Michigan–Michigan State football rivalry

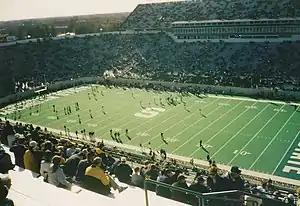
Michigan State warming up before the Michigan Wolverines vs. Michigan State Spartans football game at Spartan Stadium in 2001.

In the 2001 game, also known as "Clockgate", Michigan entered the game ranked No. 6 in the nation. With under three minutes left, the Spartans received the ball at midfield, trailing 24–20. A Michigan face mask penalty resulted in 15 yards and an automatic first down. Two plays later, the Wolverines were penalized for having 12 men on the field. Michigan State was incorrectly charged with their final timeout on that play; the Spartans should not have been because of the U-M penalty. With 17 seconds remaining, Michigan State quarterback Jeff Smoker attempted to scramble for a touchdown but was stopped at the one-yard line. The Spartans rushed to the line and spiked the ball, ostensibly with one second remaining on the clock. On the next play, Smoker threw a touchdown pass to T. J. Duckett to win the game, 26–24.